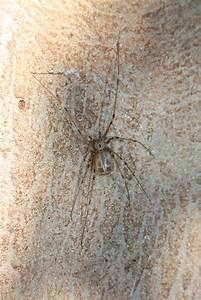
Label: spider